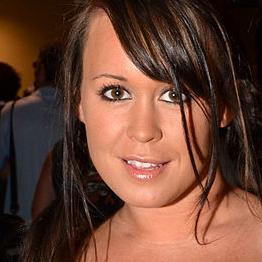
Age: 28